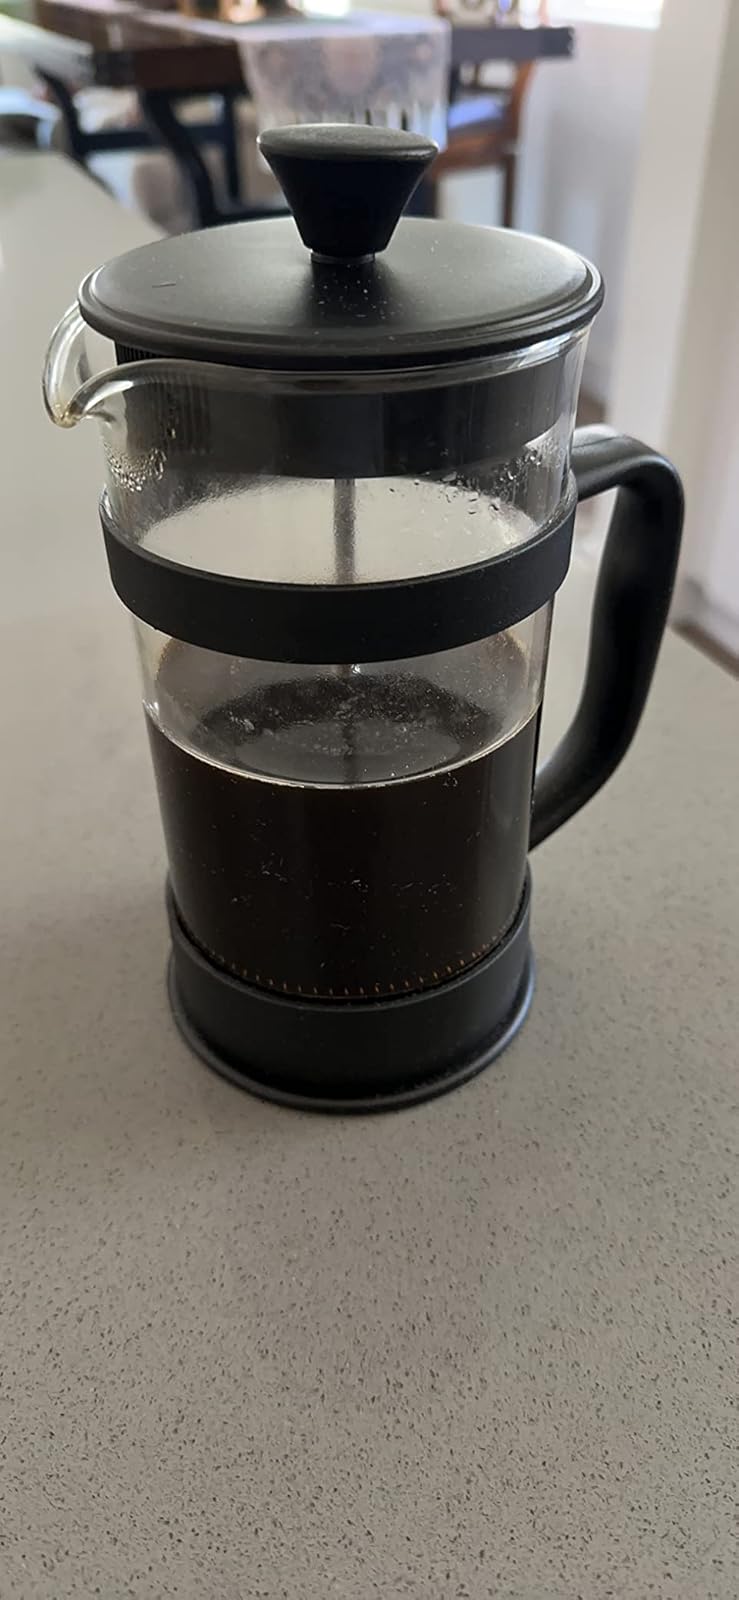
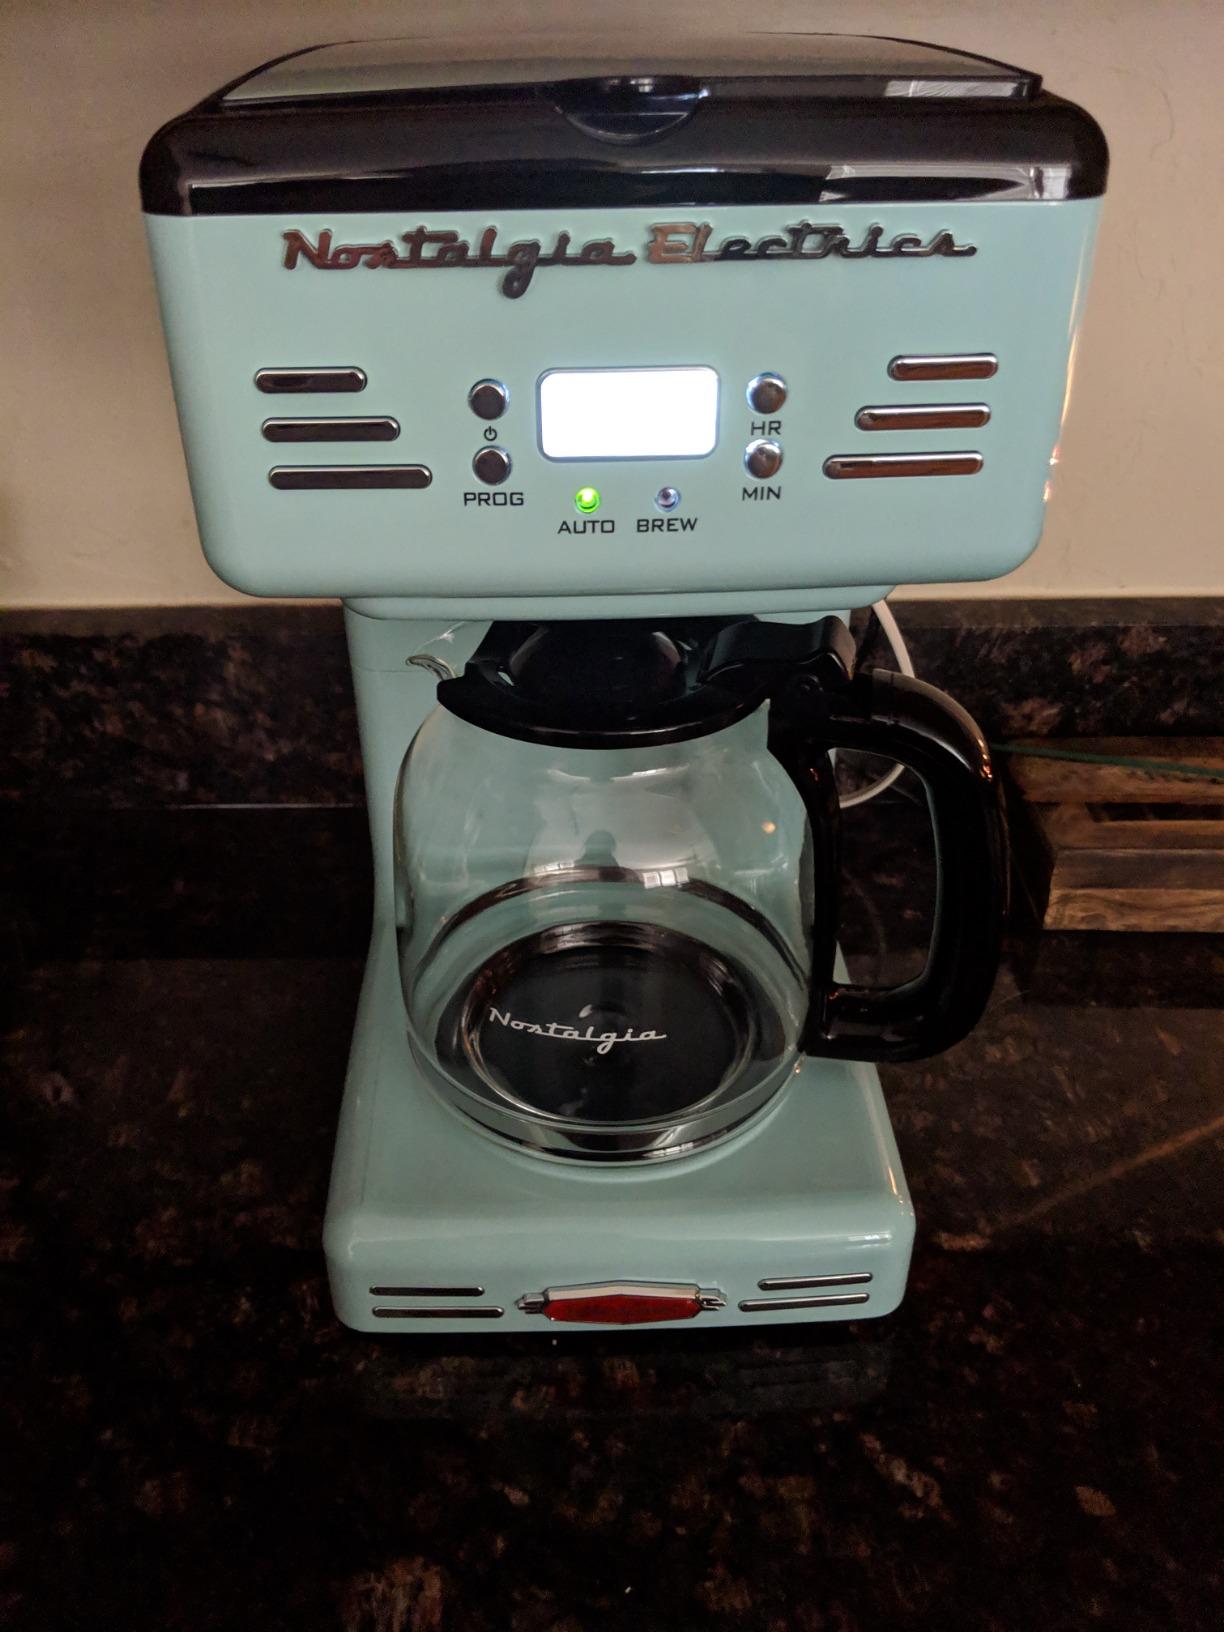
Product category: items_tea
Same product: no